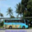
Label: bus